Goler Metropolitan AME Zion Church

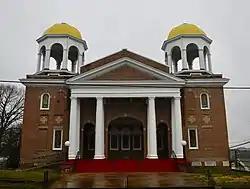

Goler Metropolitan AME Zion Church, originally known as East Fourth Street Baptist Church, is a historic African Methodist Episcopal Zion church located at 1435 E. Fourth Street in Winston-Salem, Forsyth County, North Carolina. It was built in 1924, and is a front-gabled brick church with two prominent domed towers and flanking one-story hipped-roof wings in the Classical Revival style. The front facade features a prominent pedimented porch supported by stuccoed Doric order columns and Ionic order pilasters. The interior is based on the Akron Plan. The building was acquired by an African-American congregation split from the Goler Memorial African Methodist Episcopal Zion Church in 1942. The congregation changed their name to Goler Metropolitan A.M.E. Zion Church in 1953.